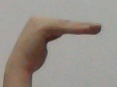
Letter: haa